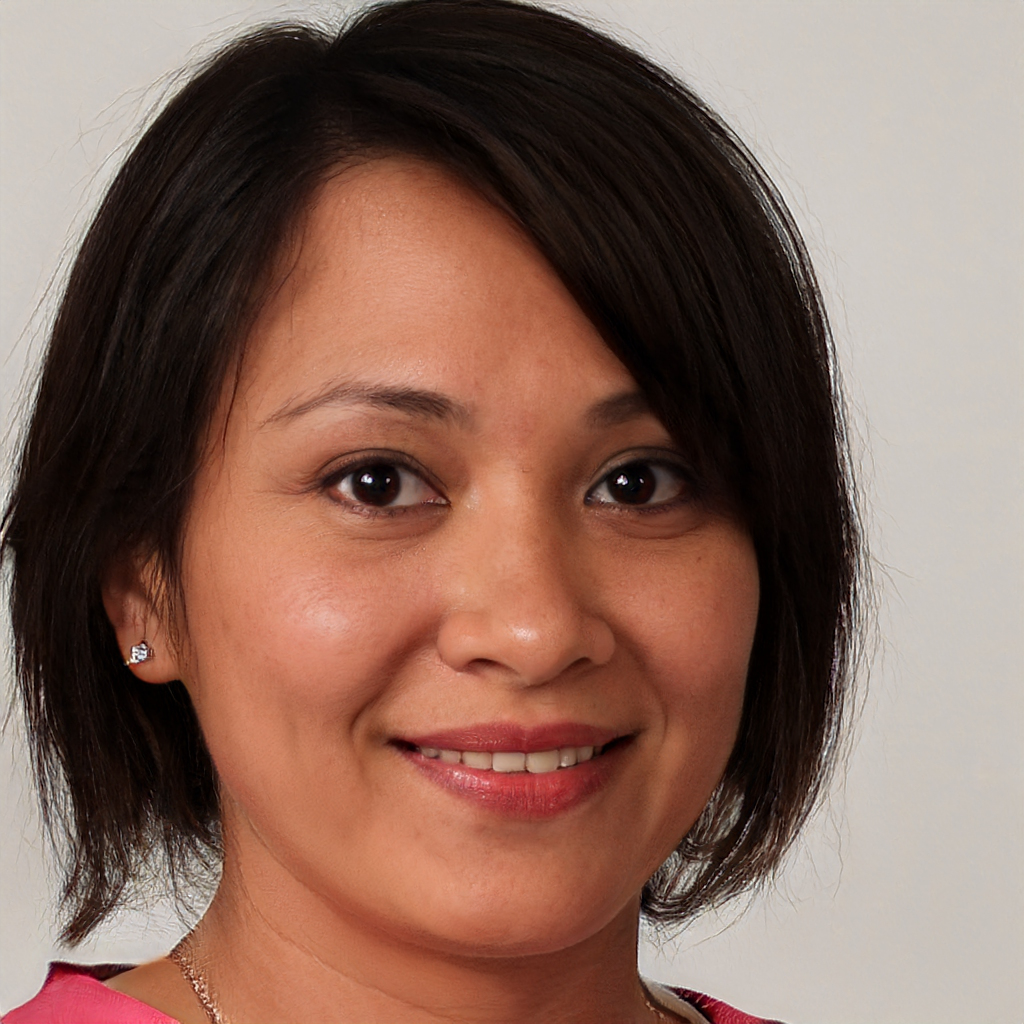
Label: Colored